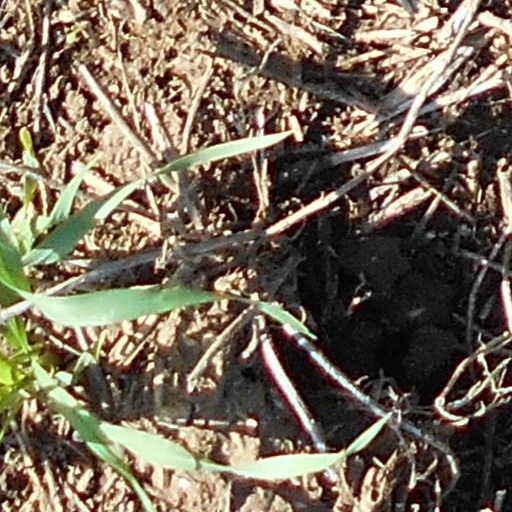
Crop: wheat